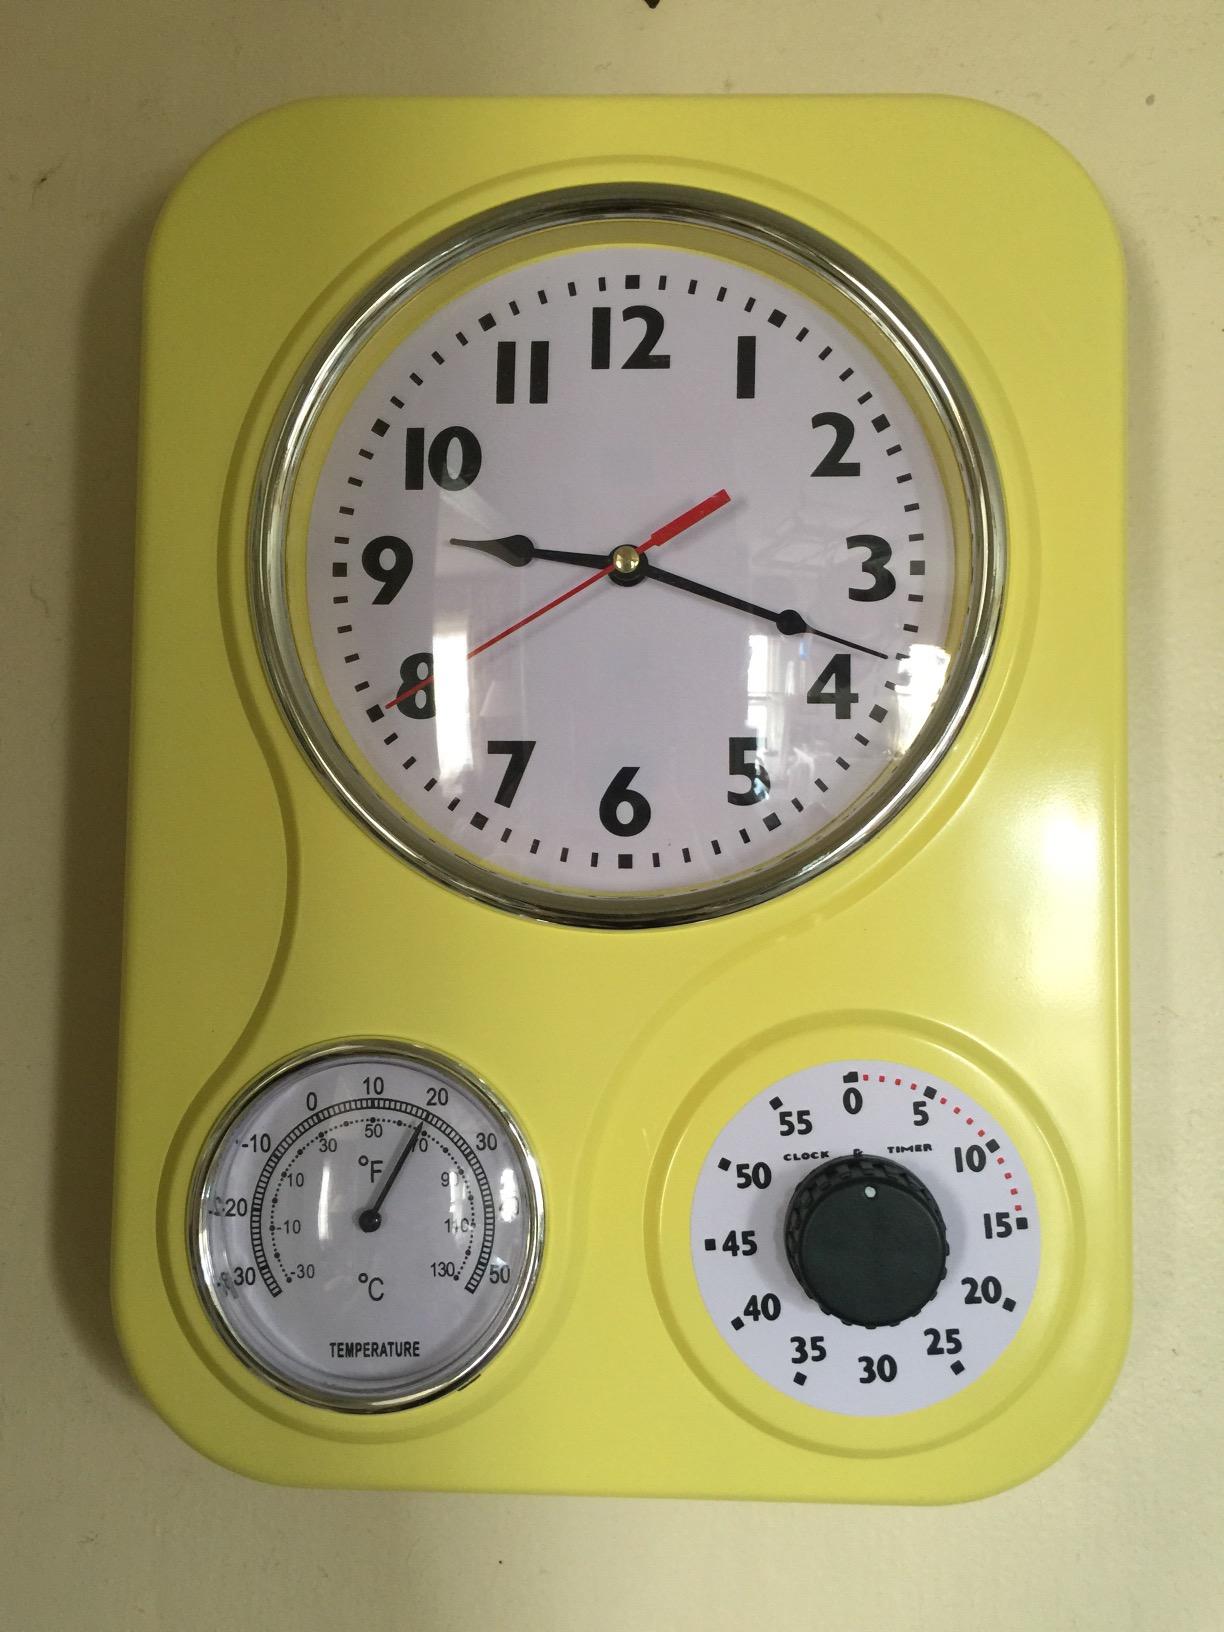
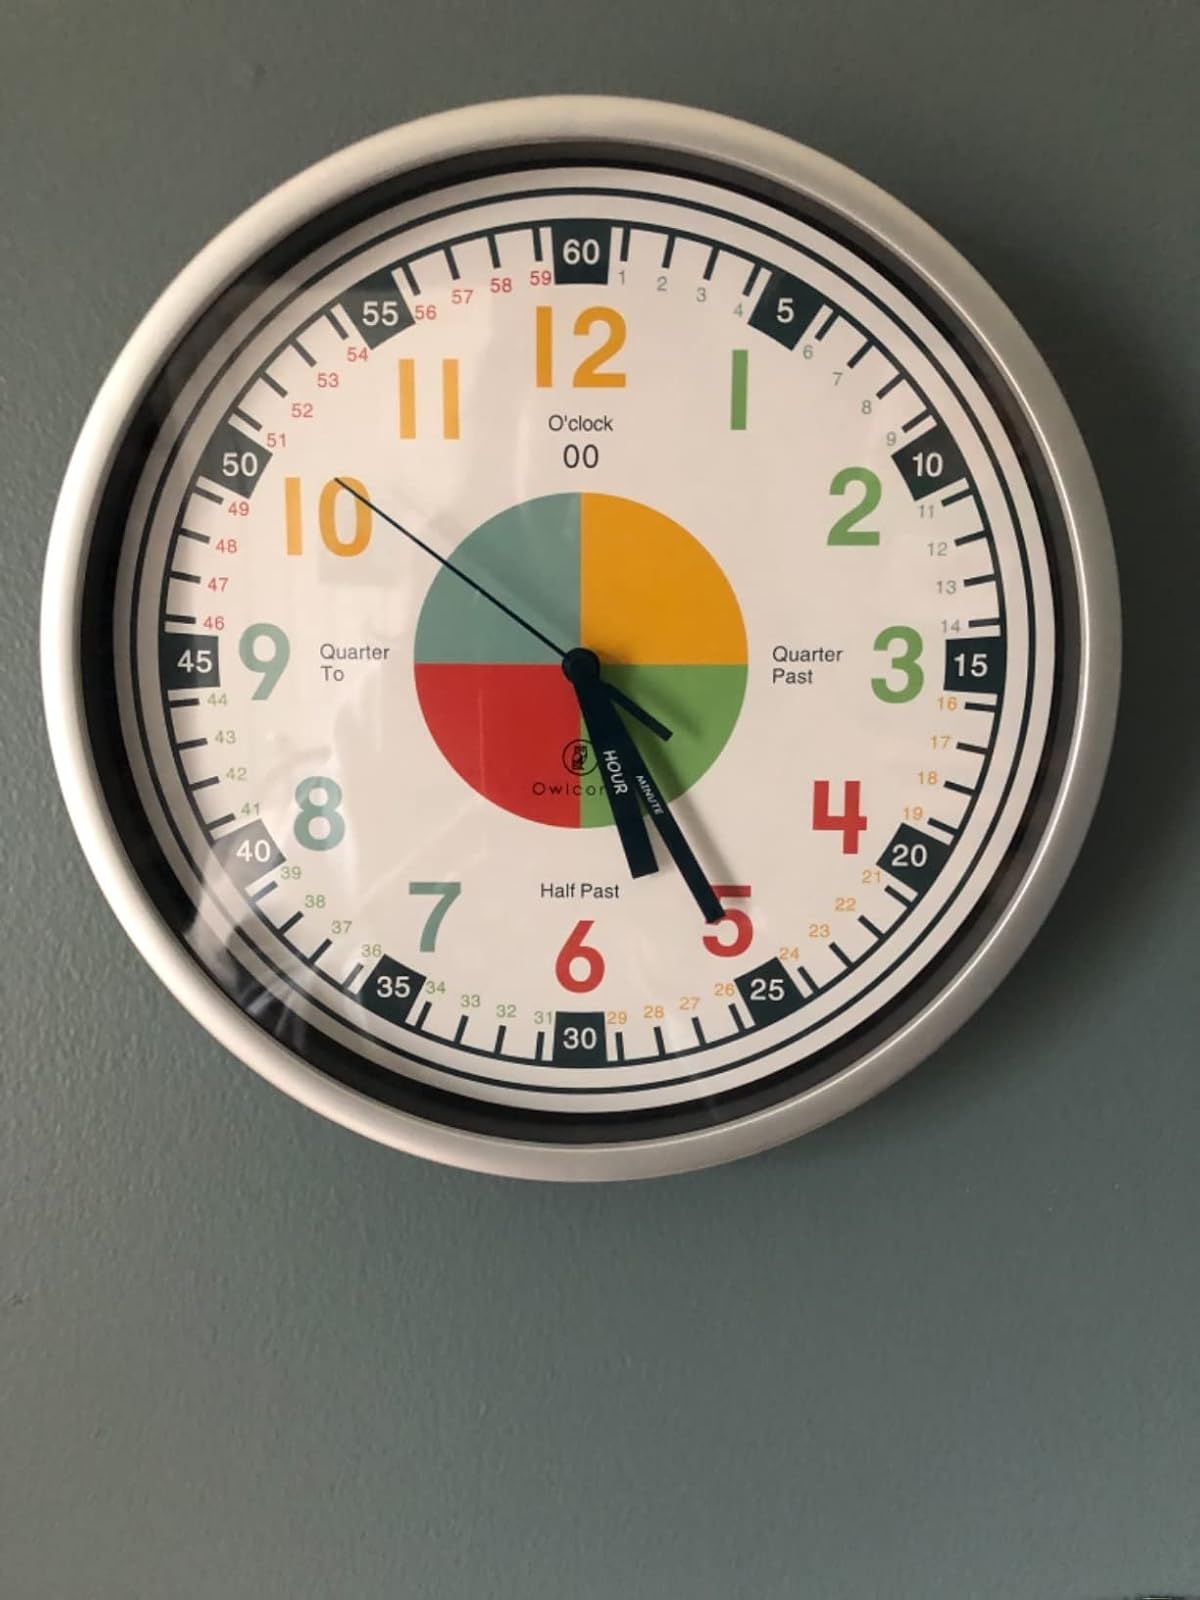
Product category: clock
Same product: no